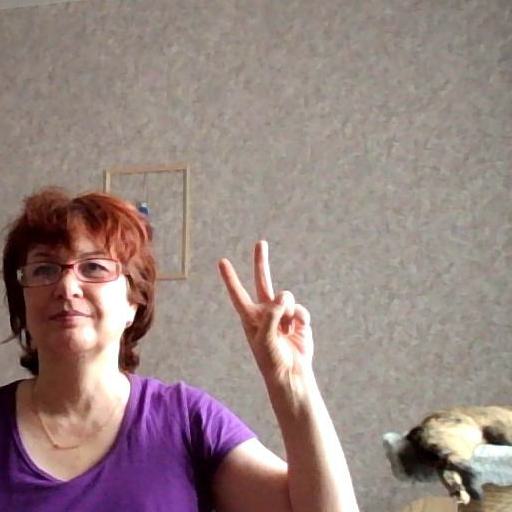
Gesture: peace